Newtonville, New York

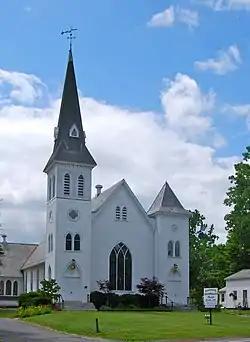

Newtonville is named after John M. Newton, an early landowner, it was originally called Newton Corners. Mr. Newton was in the business of manufacturing bricks, ceramics, and stove linings. He built the First Baptist Church in 1852, today it is the Newtonville Post Office and is on the National Register of Historic Places. The first post office at Newtonville was established in 1850 and located in the store owned by John H. Kemp. On October 27, 1887 the Rev. Dr. William Arthur, father of President Chester A. Arthur, died in Newtonville. During the early 1900s Newtonville was a popular place in guide books catering to touring the countryside in early automobiles, such as- Scarborough's Official Tour Book (1918), Automotive Industries (1905), Albany Guide Book (1917), Automotive Blue Book (1921), Red Book: Interstate Automobile Guide, and the A.L.A. Green Book: Official Route Book (1920). In 1906 David Jeram began the Loudonville Autobus line with an 18 passenger Knox bus traveling between Latham's Corners and Albany with a stop at Newtonville. In 1987 the Buhrmaster Barn, built in the 1800s along the Mohawk River was moved to Newtonville at the site of the historical museum, the Pruyn House. In 1997 the Verdoy Schoolhouse was also moved to that location.